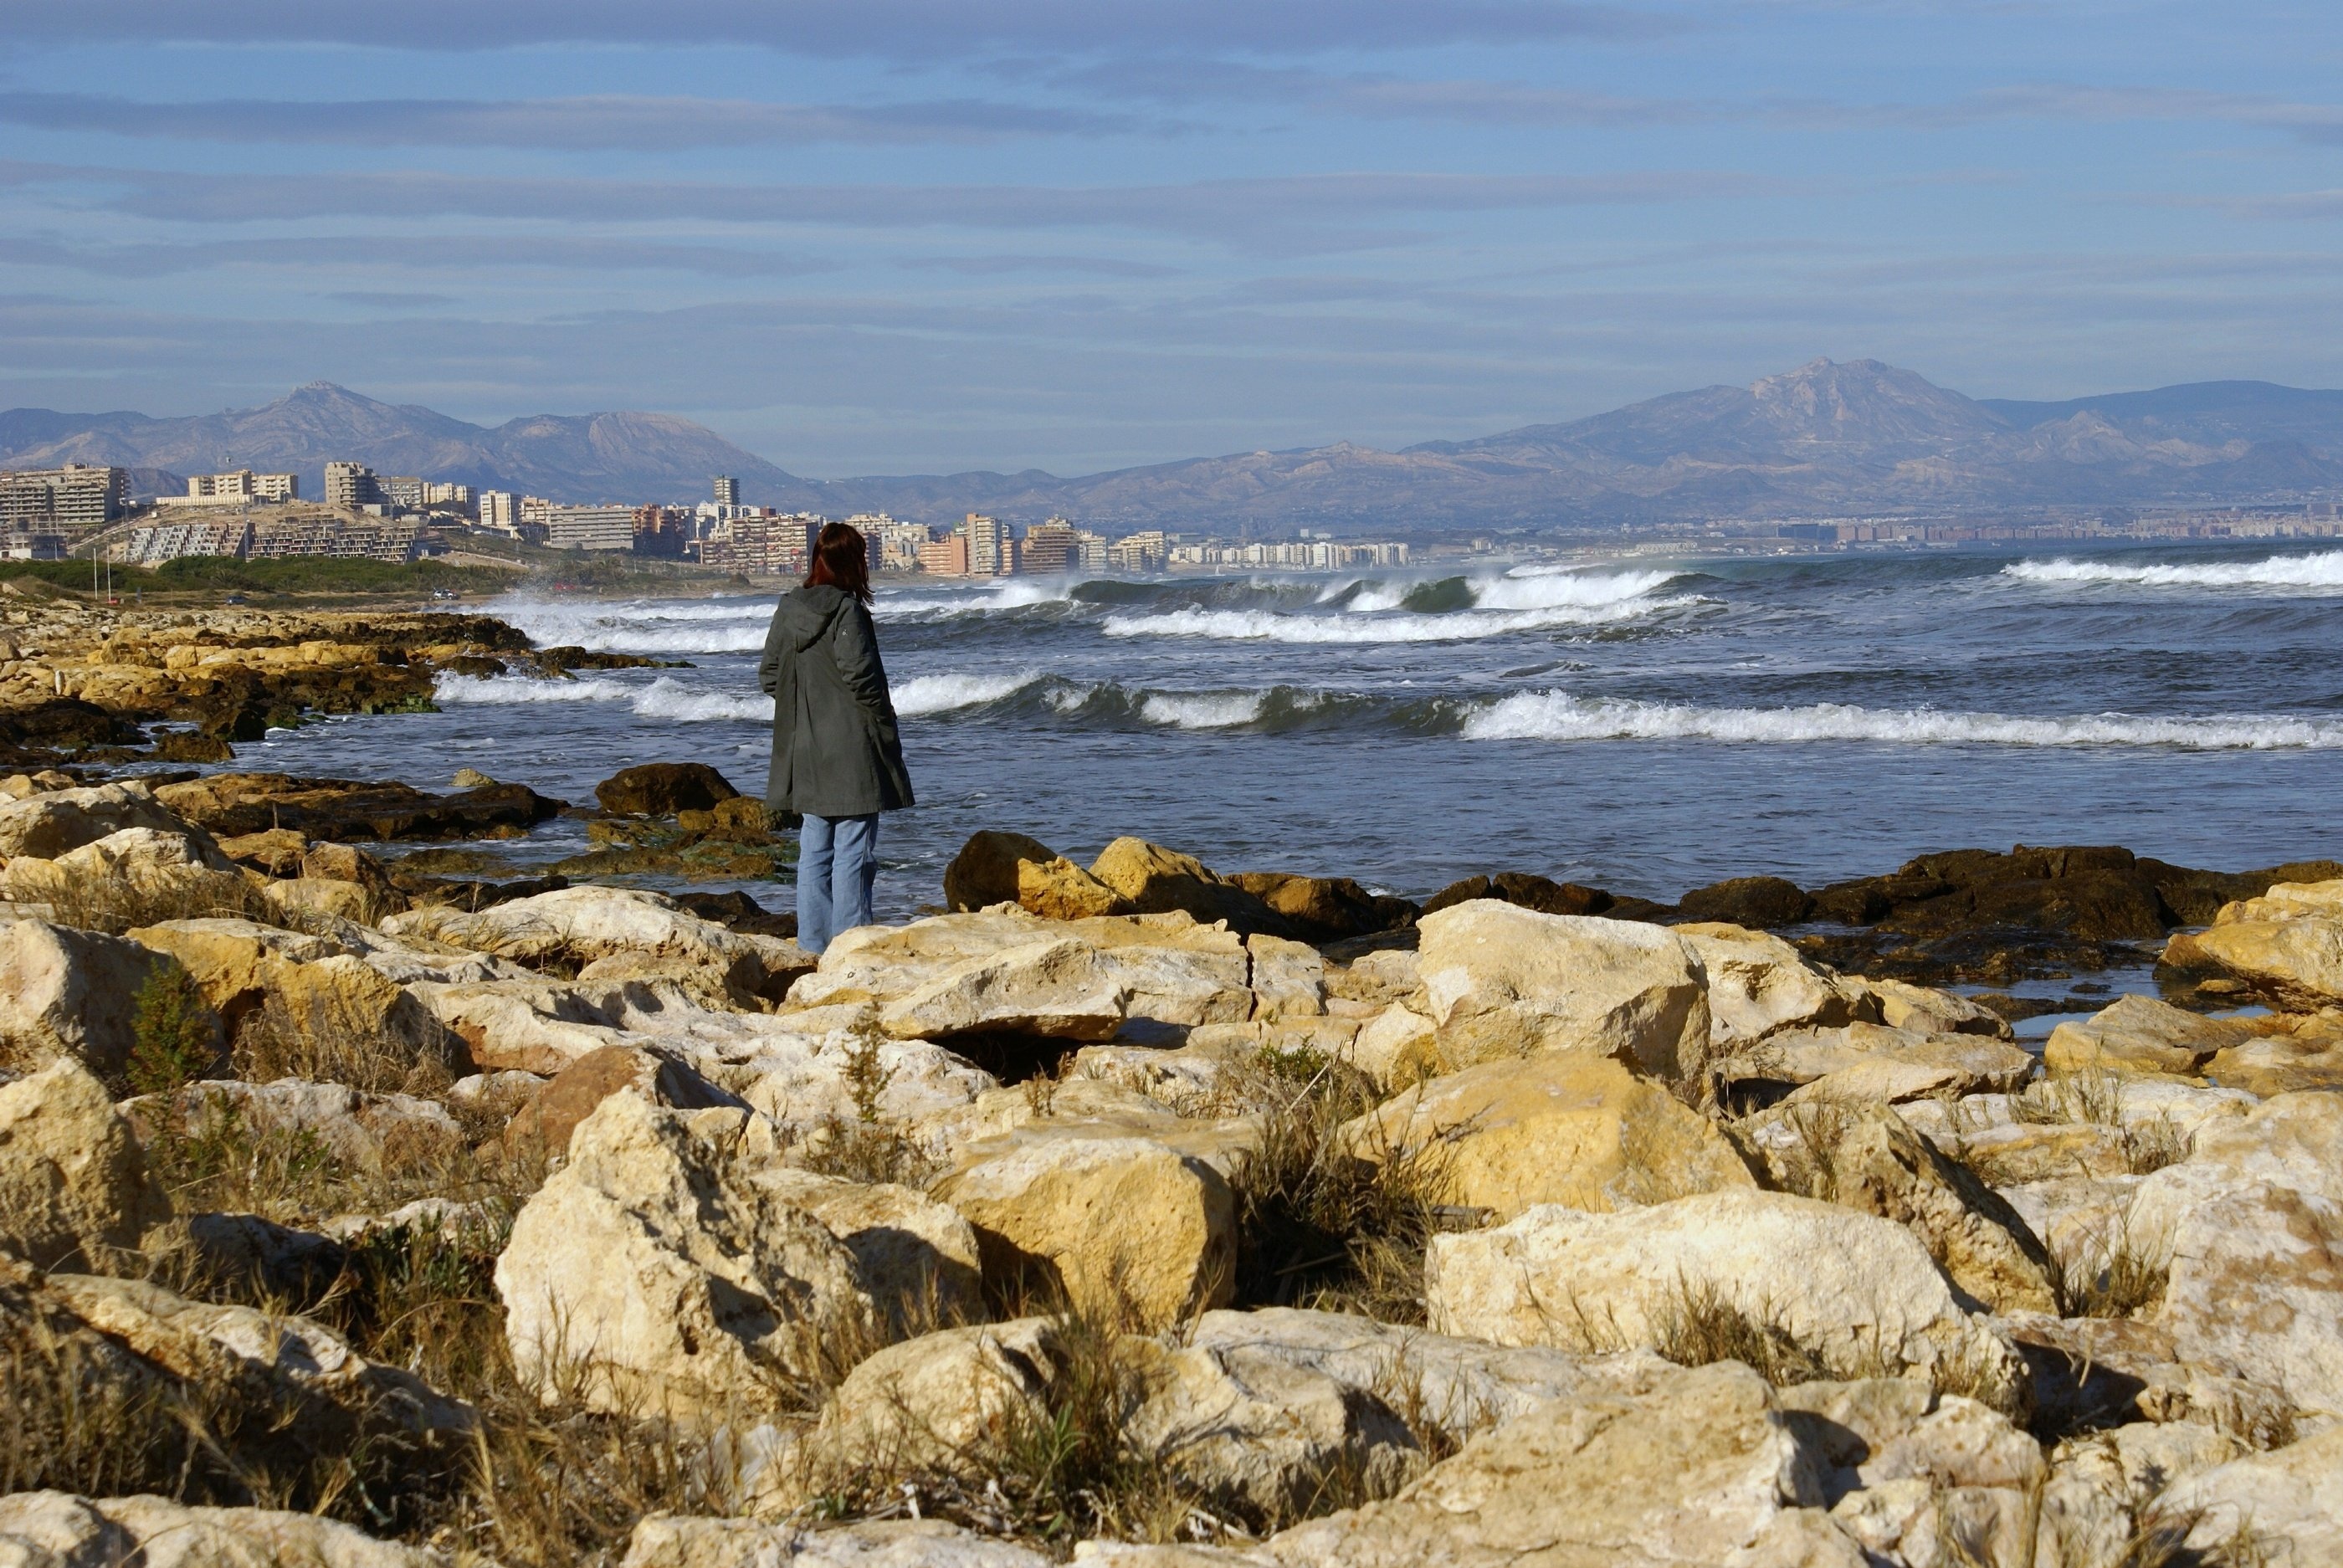
landscape, sea, coast, water, nature, rock, ocean, walking, person, people, sky, woman, shore, wave, city, coastal, travel, cliff, walk, europe, surf, cove, relax, tower, holiday, bay, terrain, relaxing, wander, rocks, outdoors, south, outside, waves, clouds, spain, geology, alicante, espana, cape, roam, viva